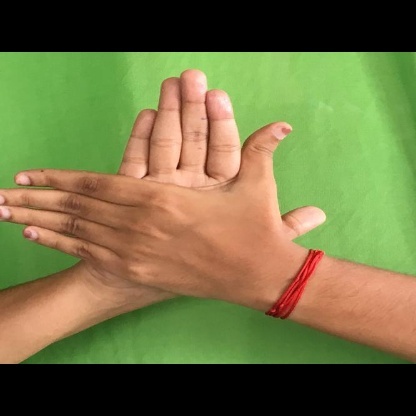
Mudra: Chakra